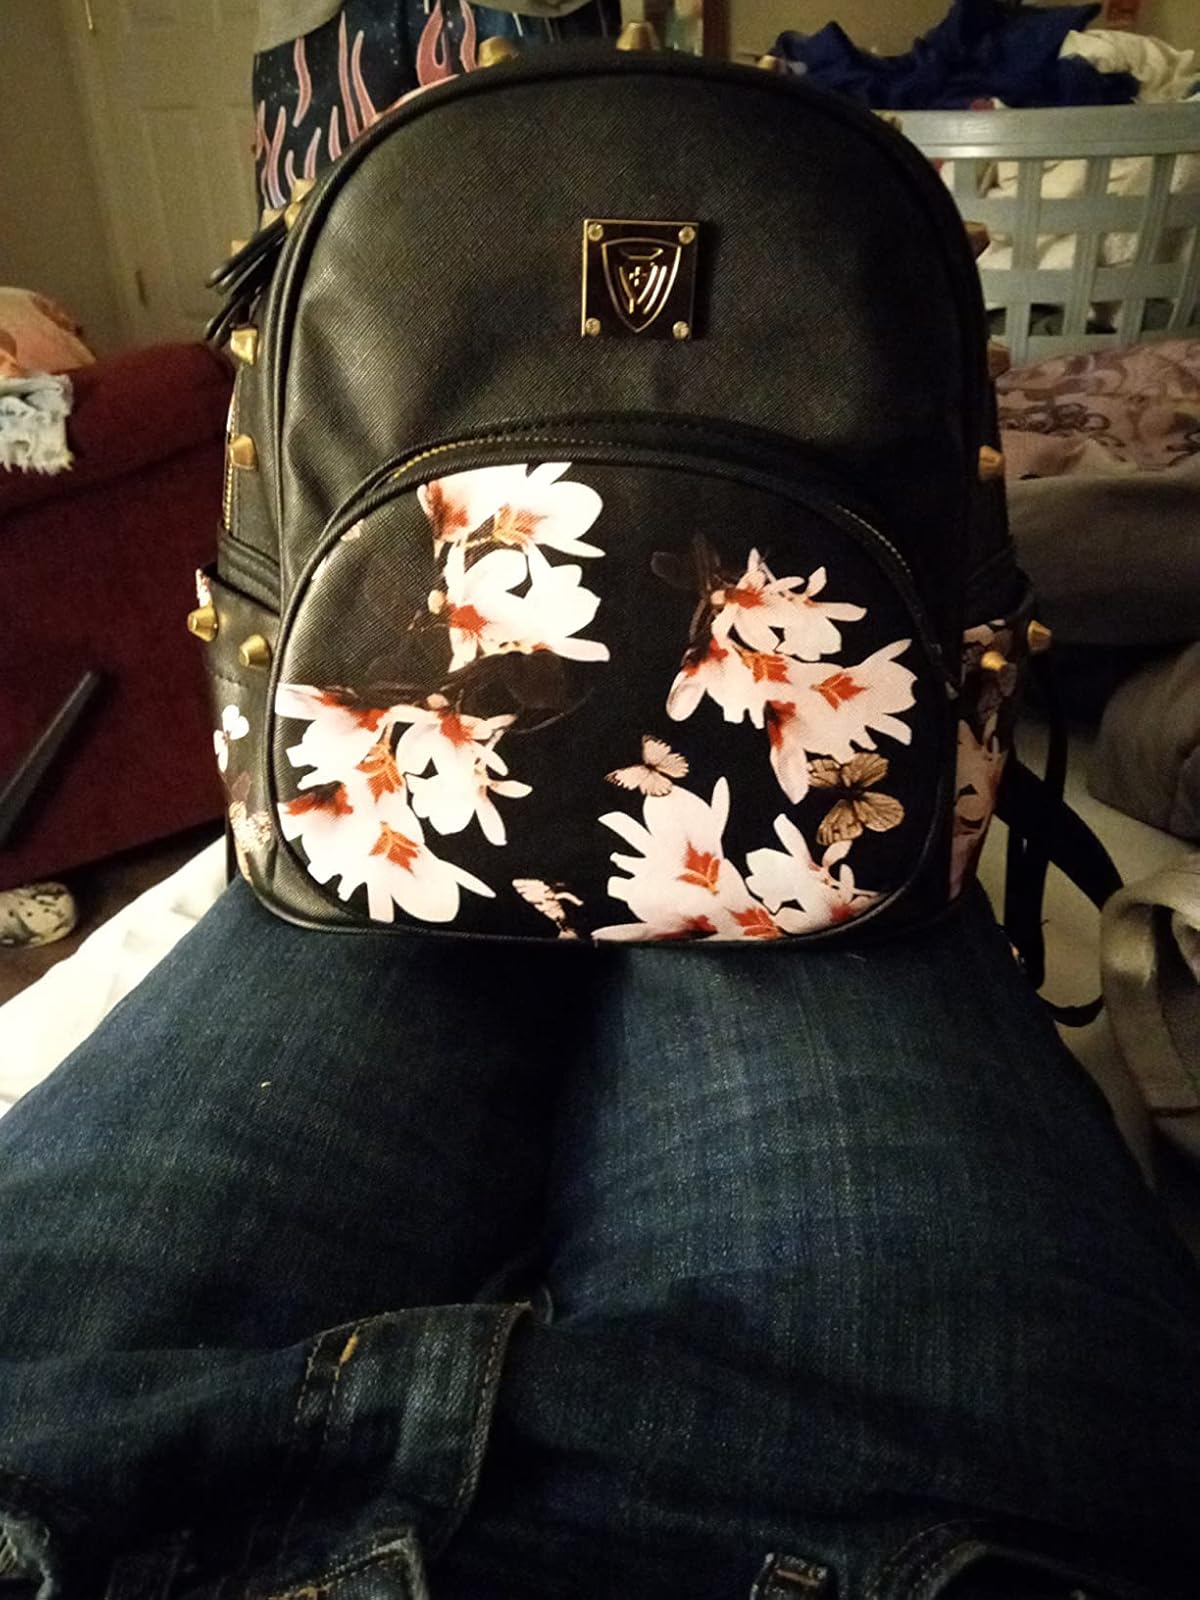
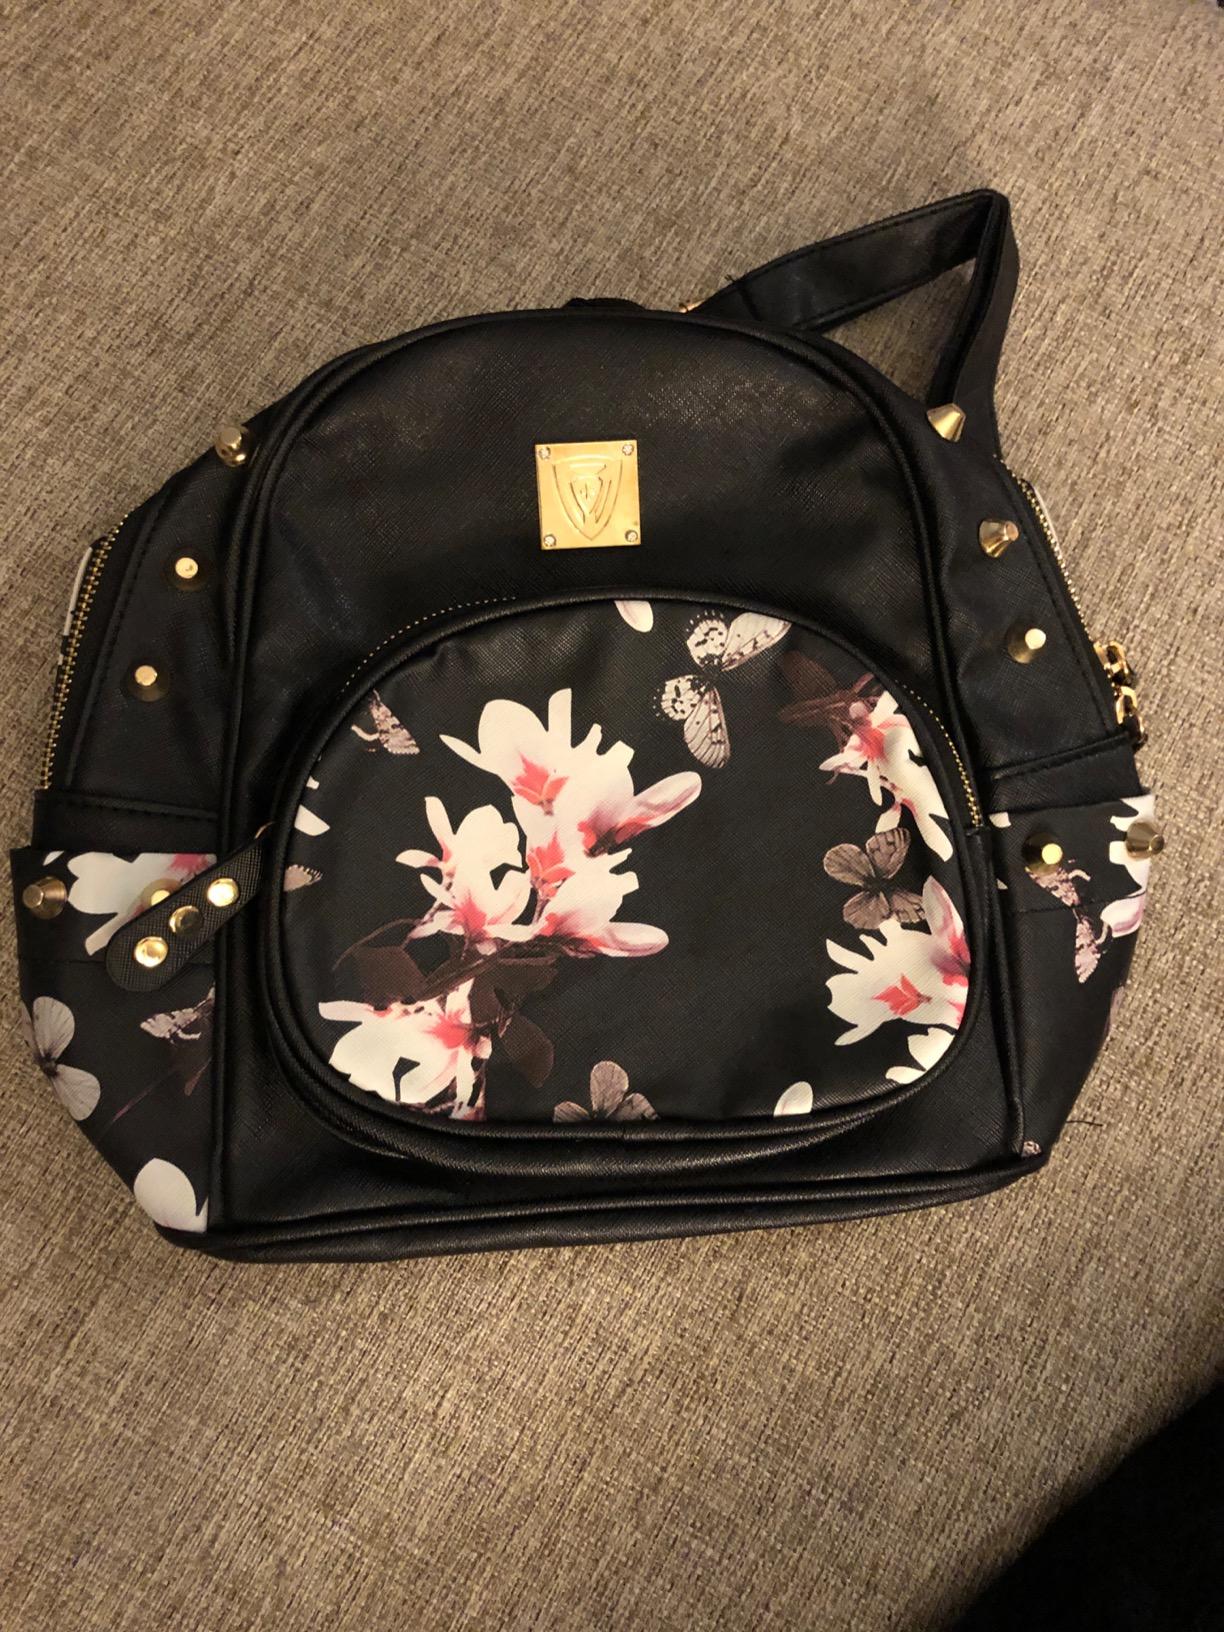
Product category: accessories_handbag
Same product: yes